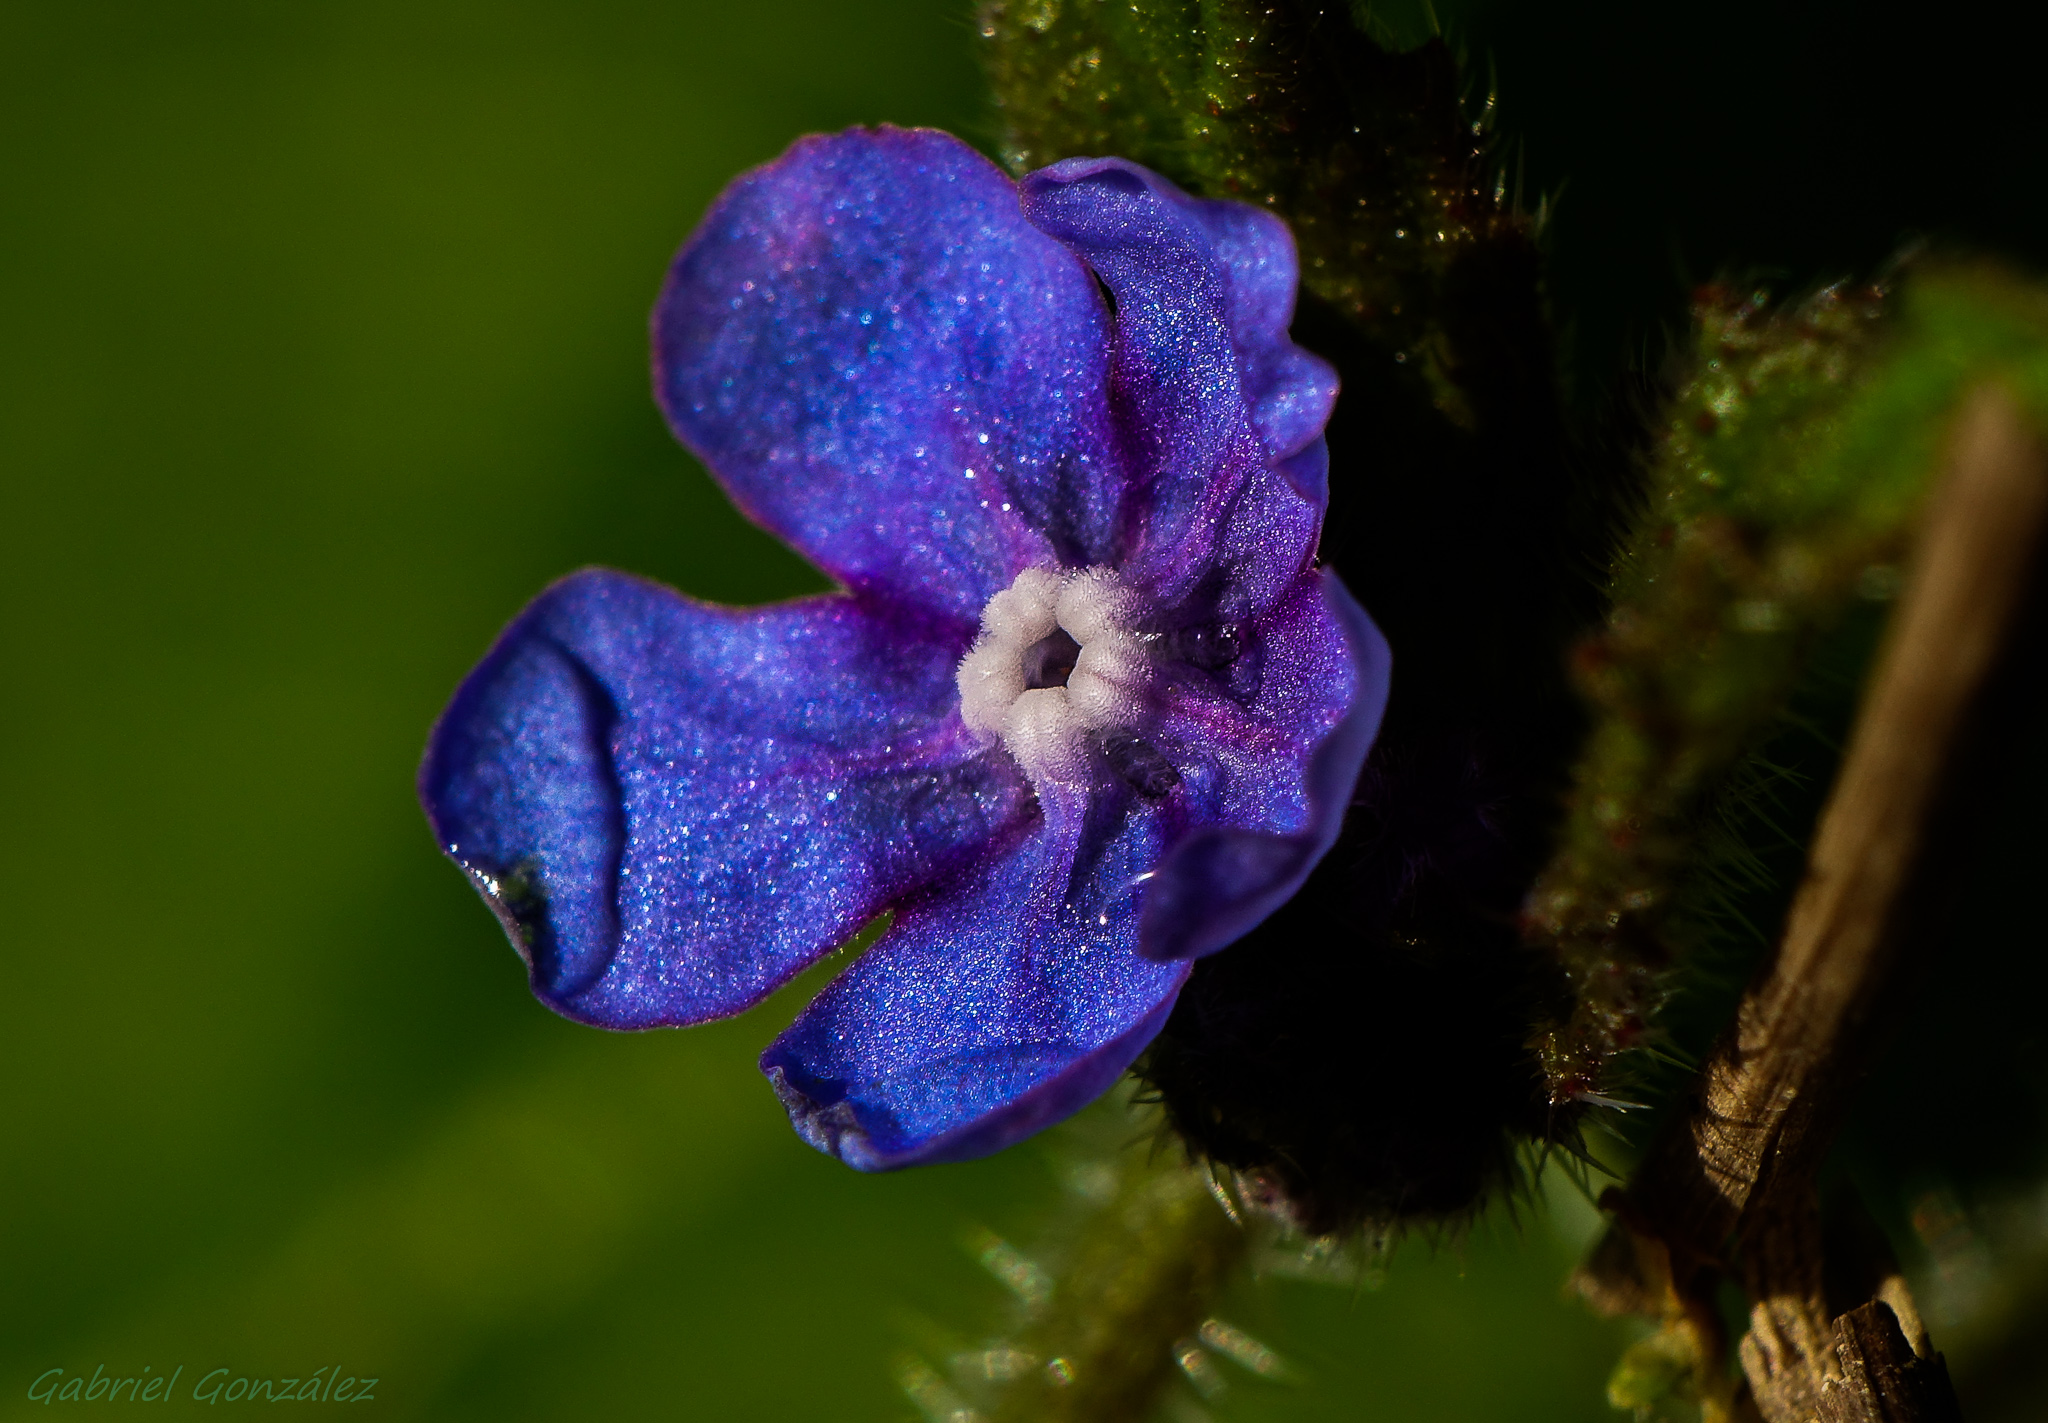
nature, blossom, plant, photography, flower, petal, macro, botany, flora, wildflower, flowers, close up, eye, mushrooms, naturaleza, flores, setas, ggl1, gaby1, xovesphoto, sonyrx10, rx10, gphoto, gabrielcorua, xelodegalicia, macro photography, flowering plant, plant stem, land plant, dayflower family